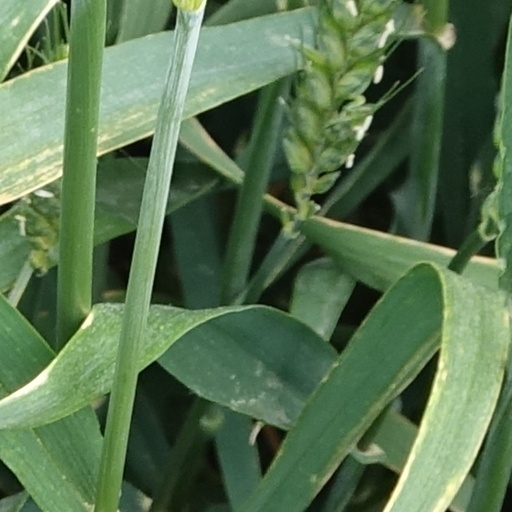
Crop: wheat